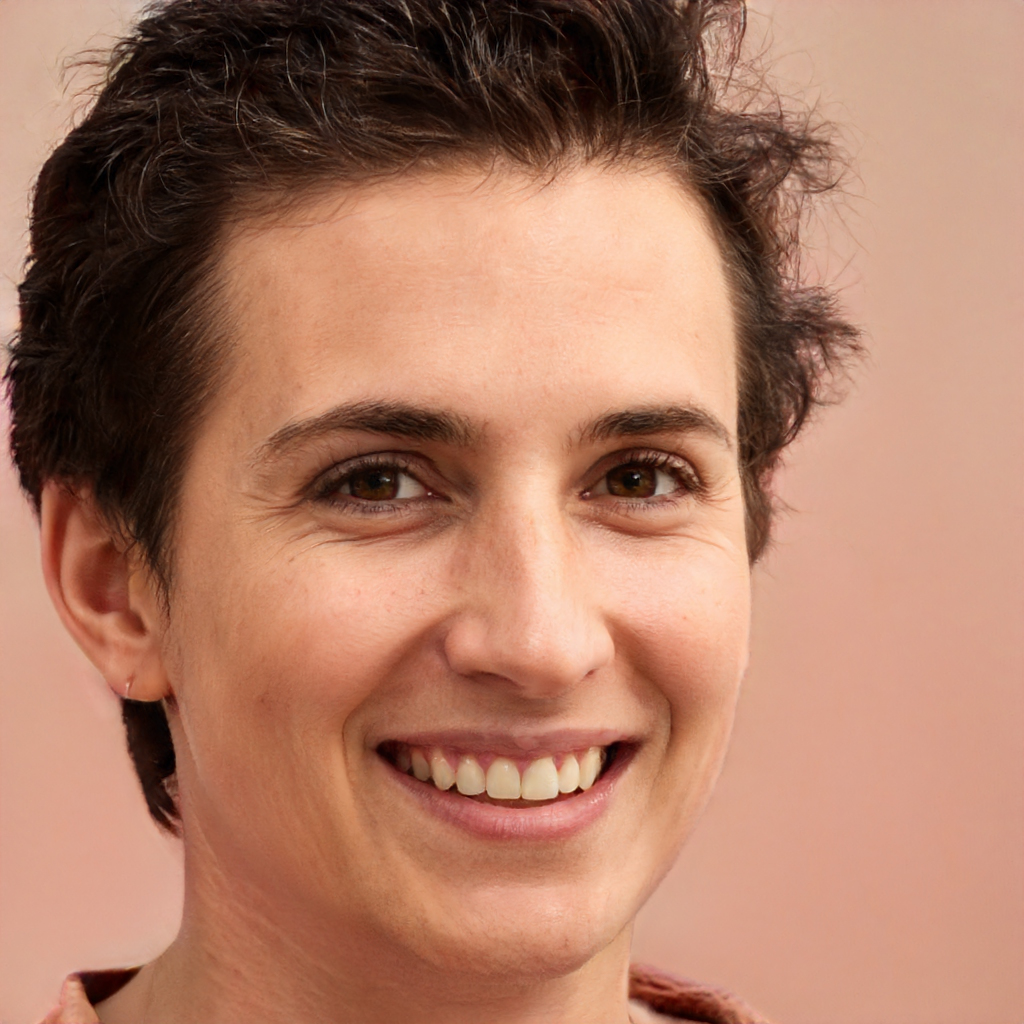
Gender: Female